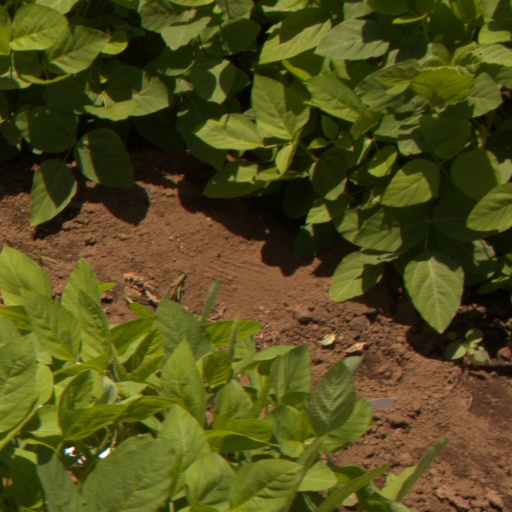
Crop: soybean